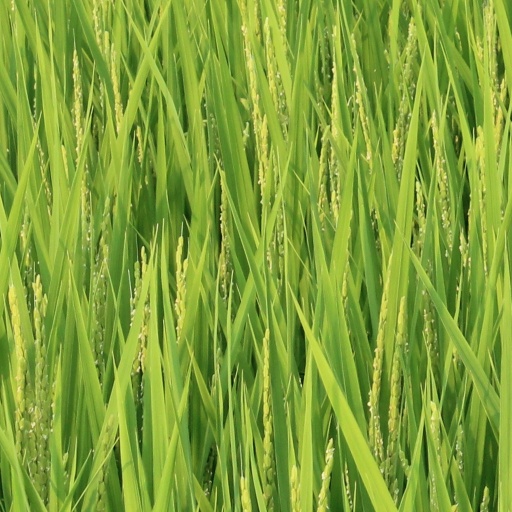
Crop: rice